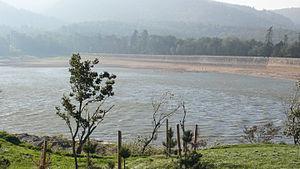
Le barrage de Saint-Ferréol a été construit par Pierre-Paul Riquet dans le but d'alimenter le Canal de Midi